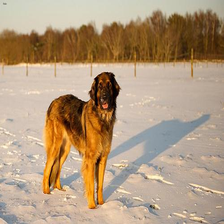
Species: dog
Breed: leonberger